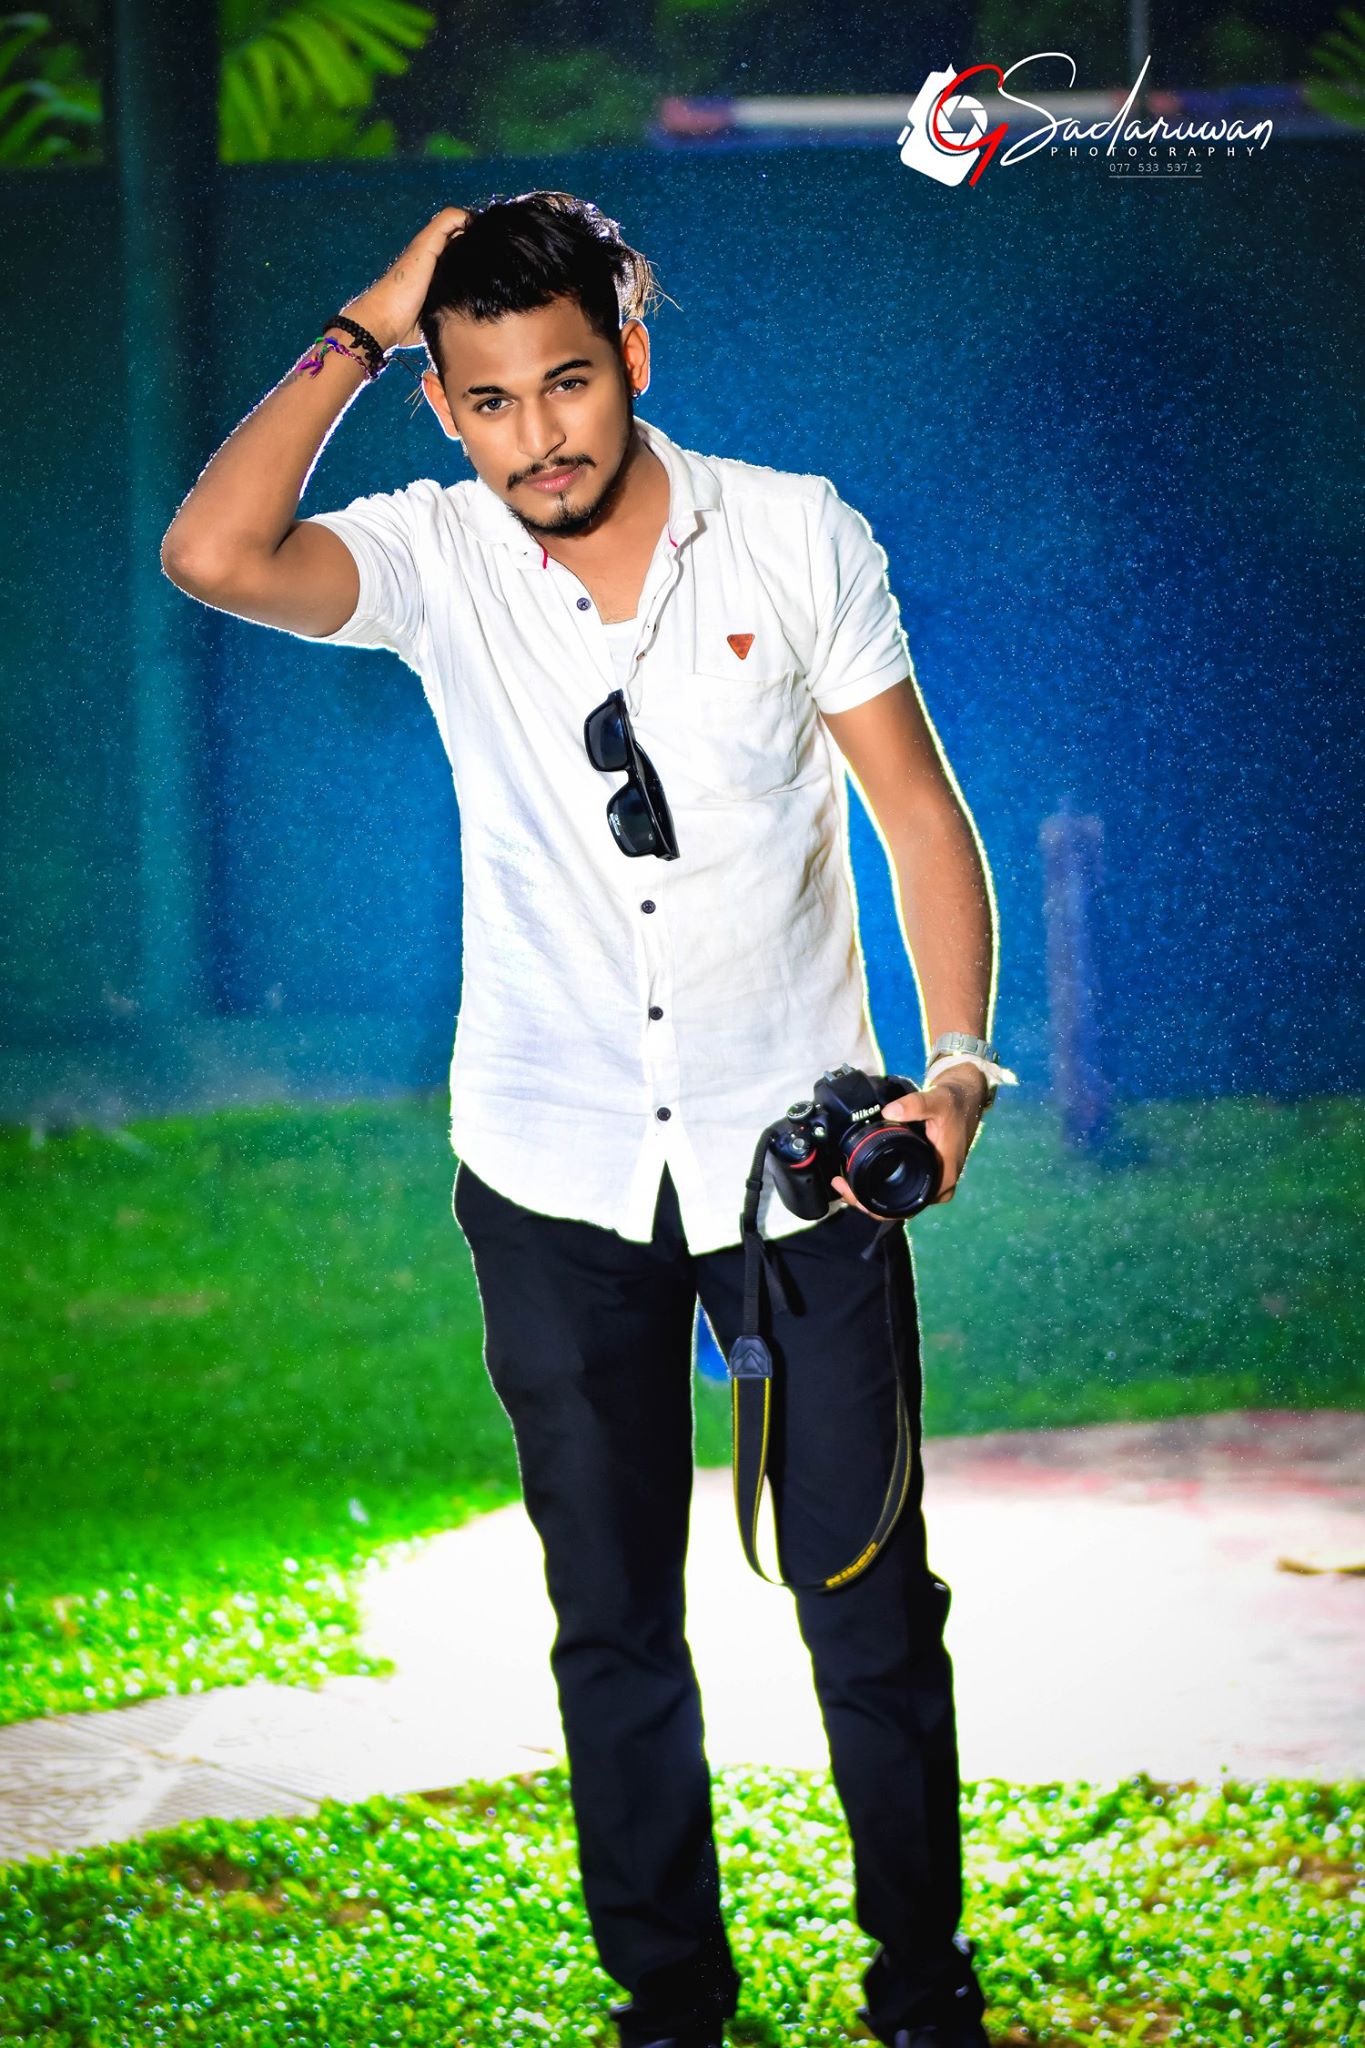
man, photography, leisure, standing, fashion, black hair, fun, cool, grass, product, photo shoot, smile